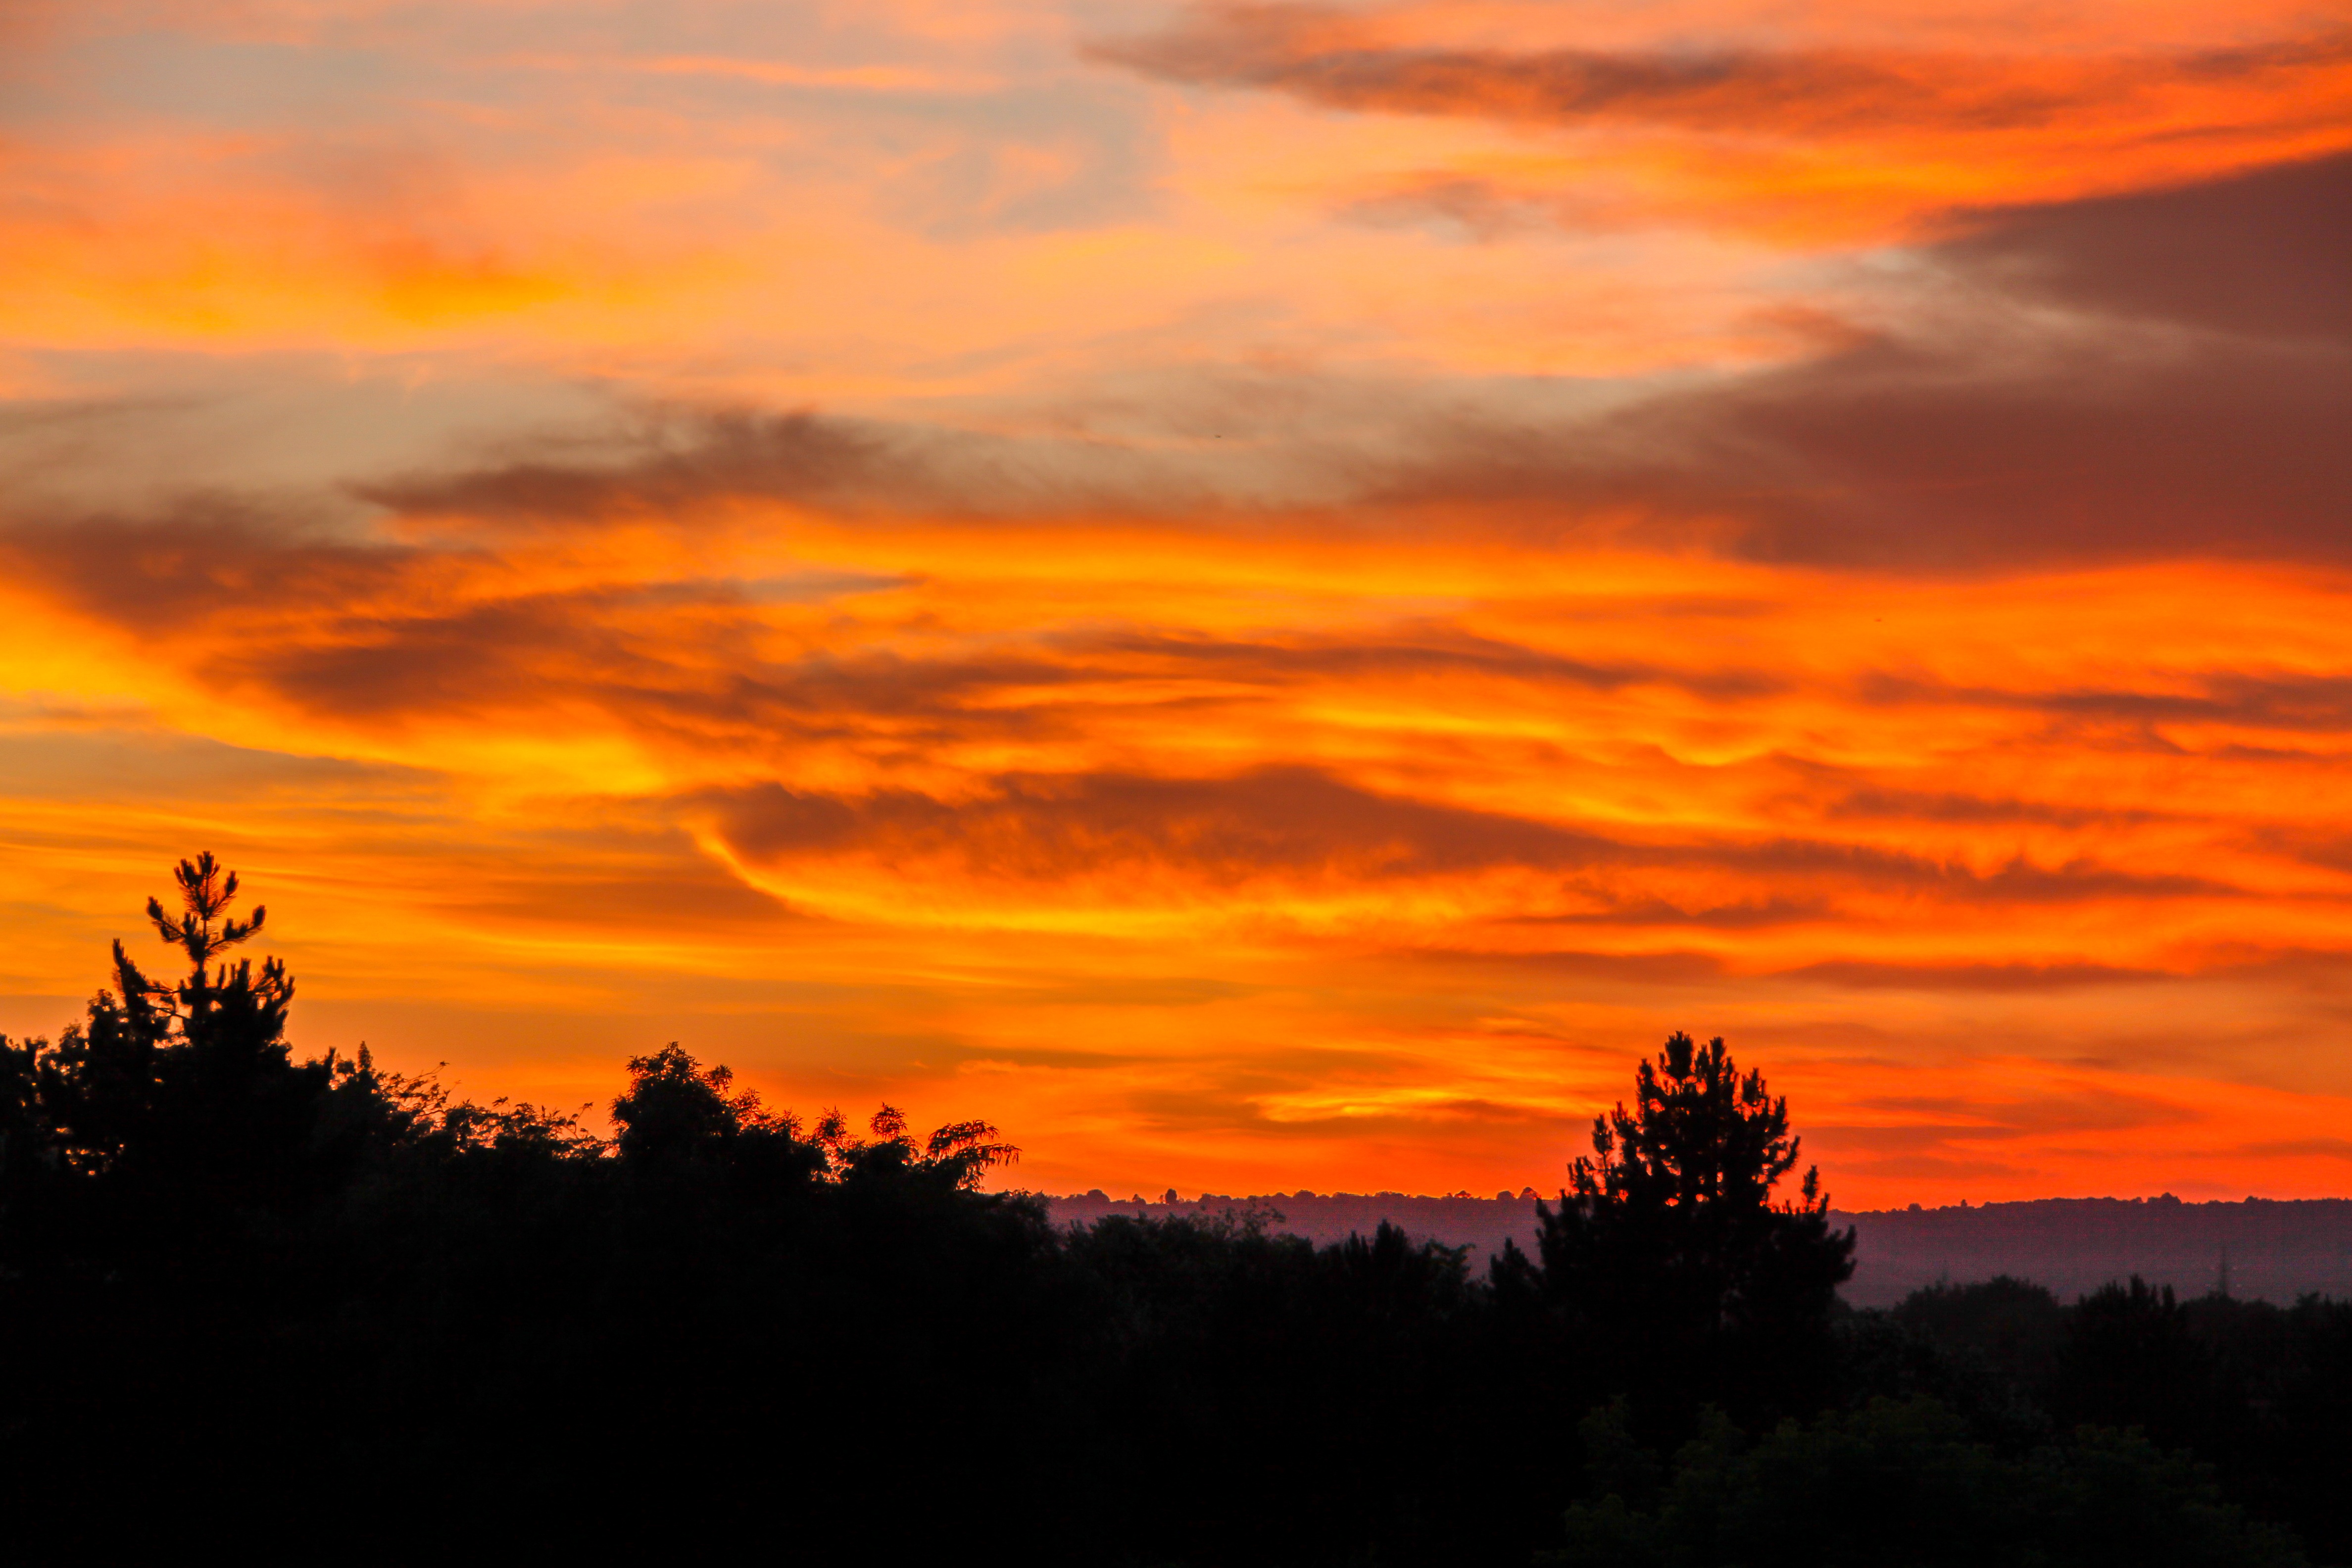
landscape, nature, outdoor, horizon, cloud, sky, sunrise, sunset, field, prairie, morning, hill, dawn, travel, dusk, evening, clouds, amazing, beautiful, dramatic, bulgaria, afterglow, nature landscape, red sky at morning